Denza 500

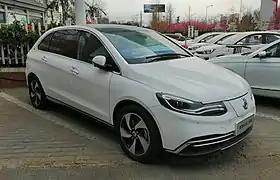

The Denza EV, Denza 400 and the Denza 500 are different names of a Chinese electric car produced by Denza, a joint venture between BYD Auto and Daimler AG.